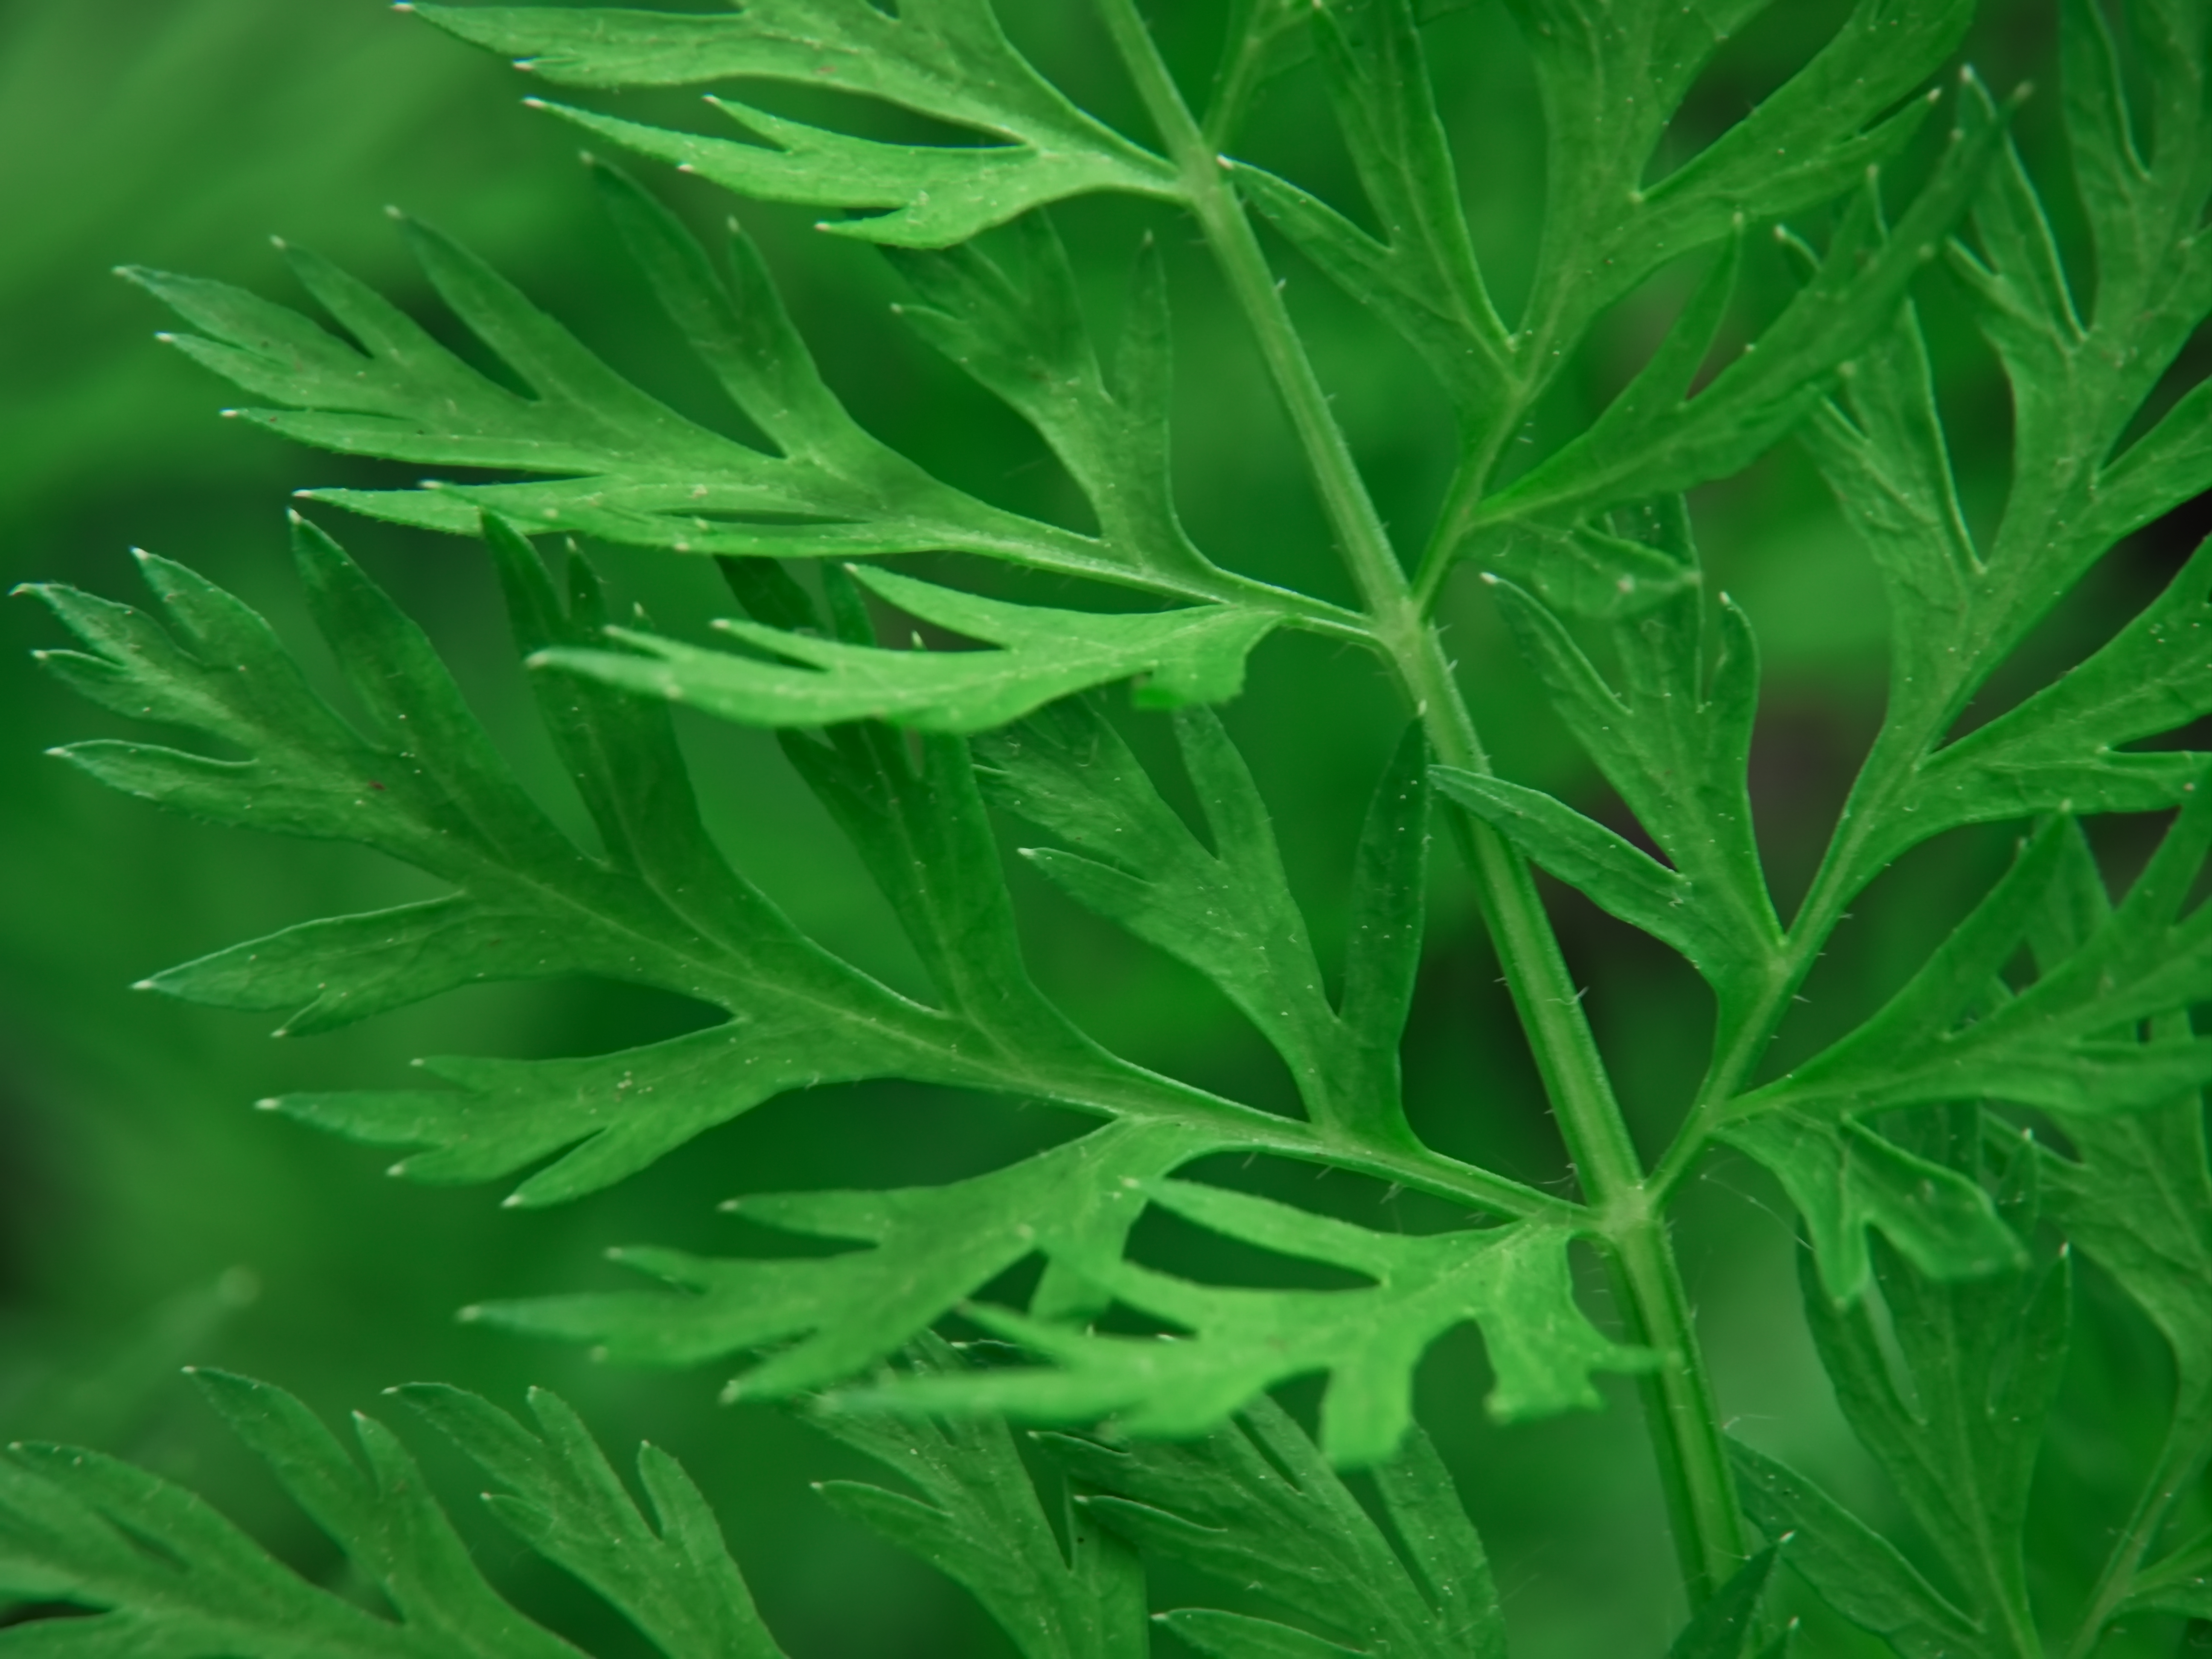
plant, terrestrial plant, grass, groundcover, arecales, flowering plant, herbaceous plant, tree, herb, pattern, plant stem, graphics, hemp family, leaf vegetable, art, rose order, chlorophyta, vascular plant, annual plant, subshrub